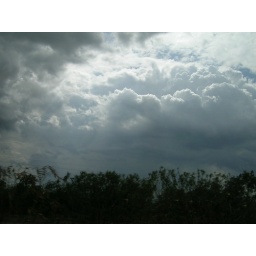
Rain clouds hovering over the trees on NH 17.